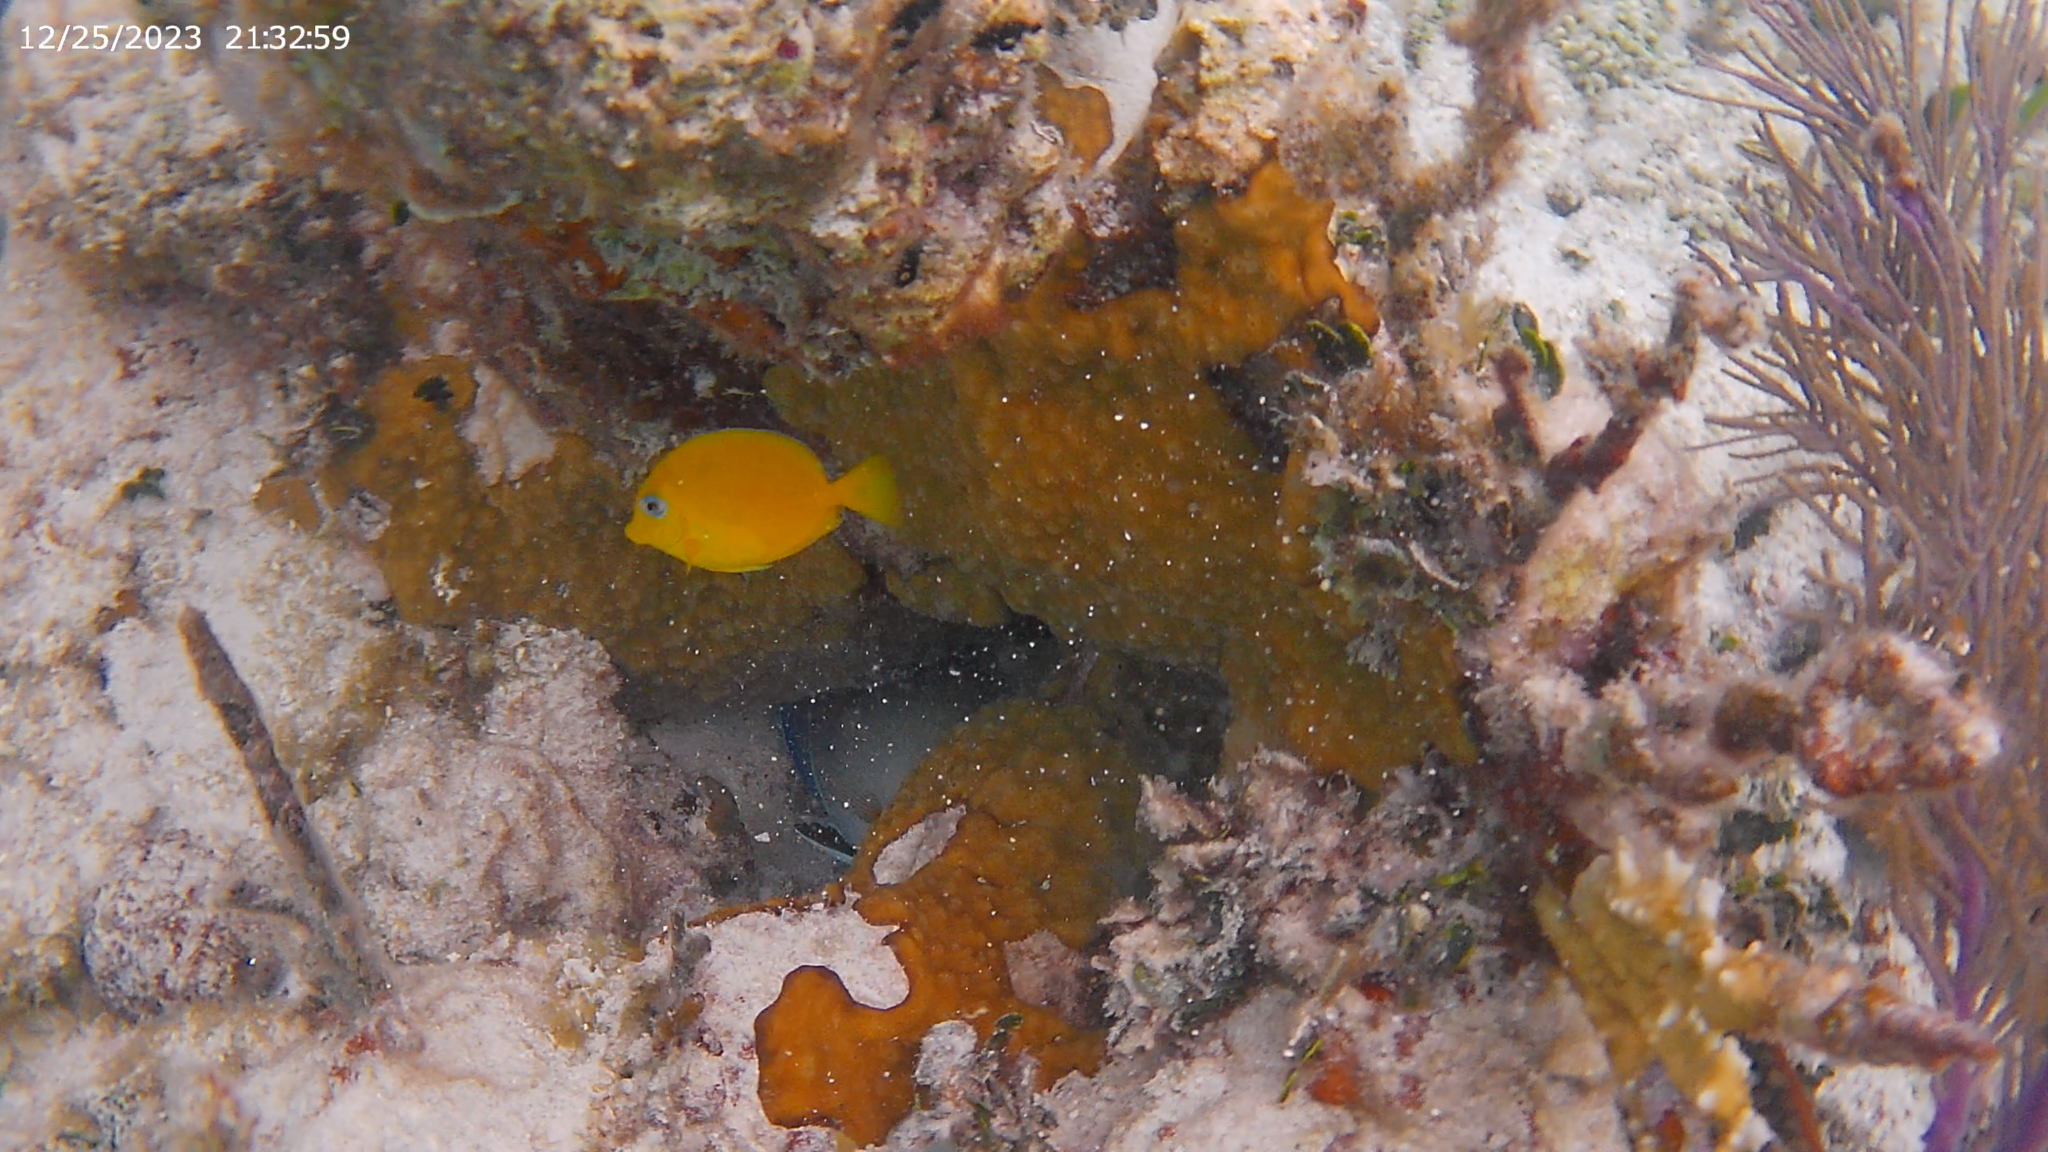
Acanthurus coeruleus (Atlantic Blue Tang)